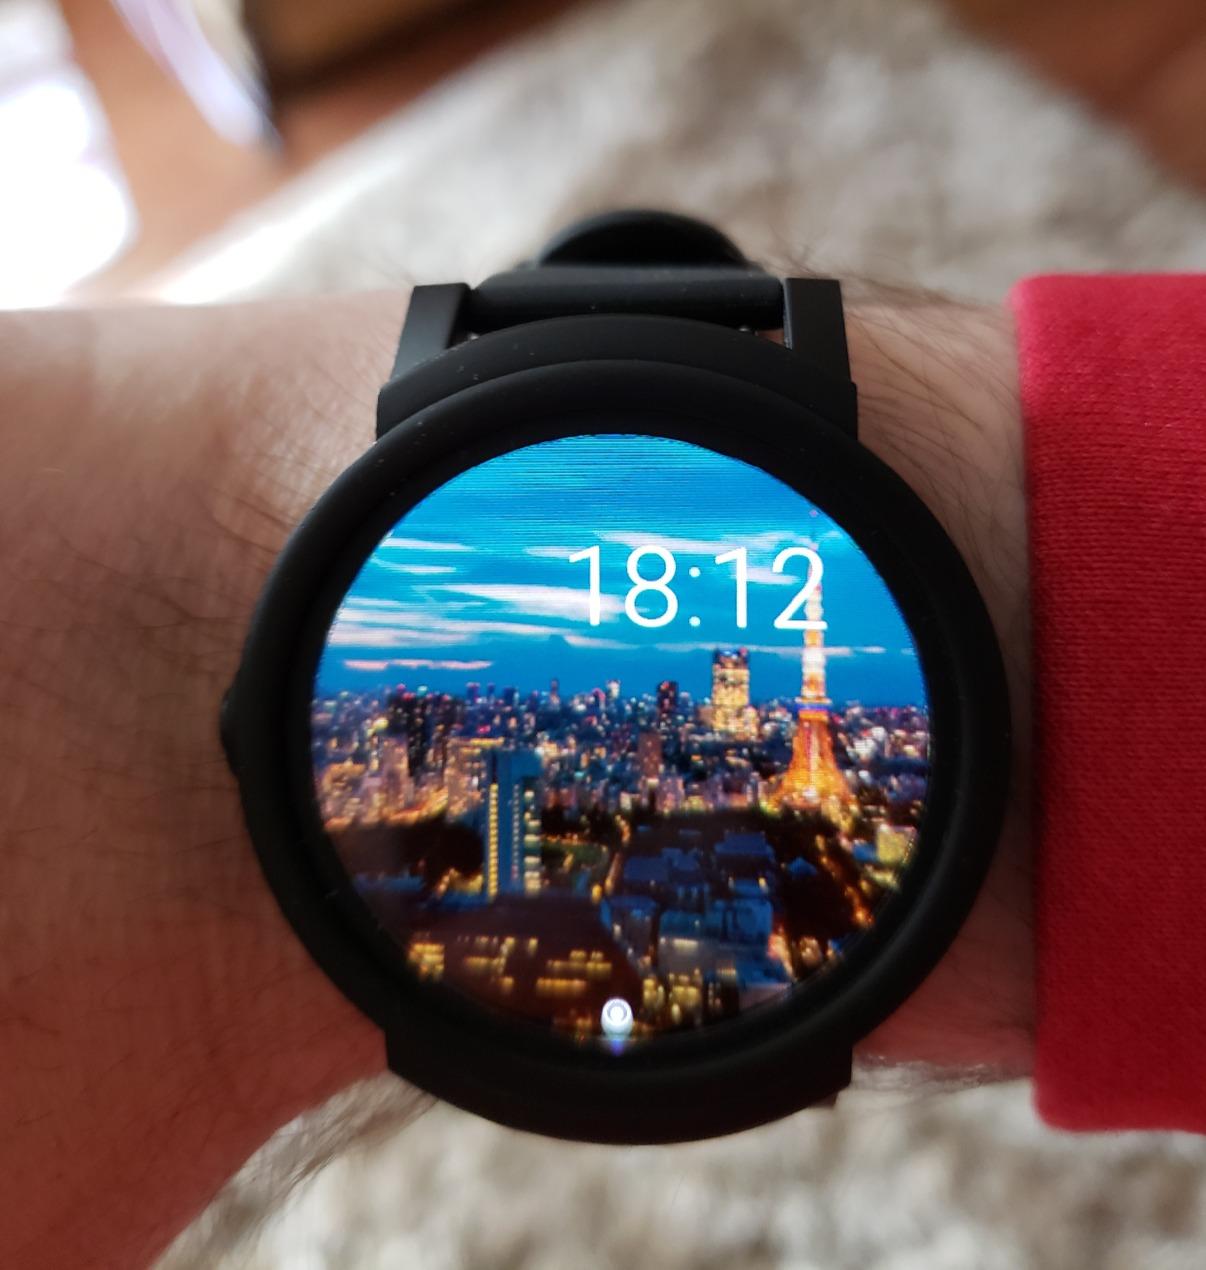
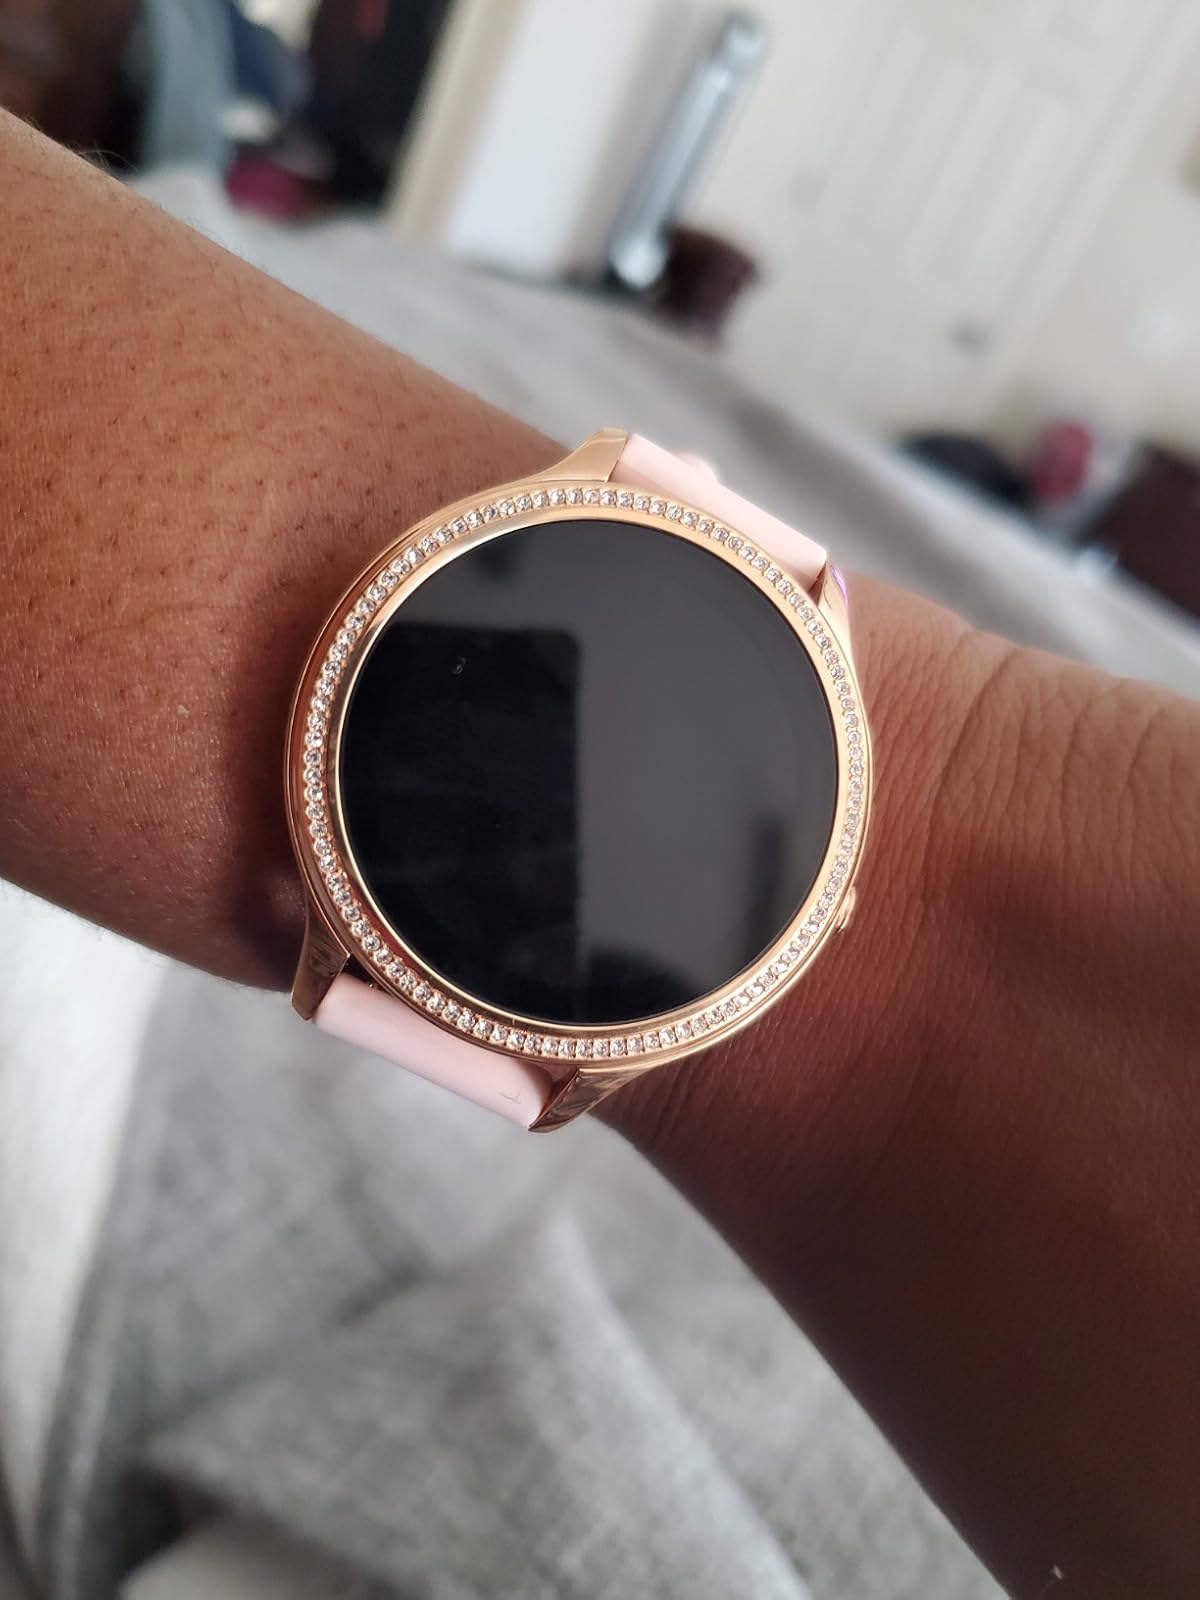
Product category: smartwatch
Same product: no